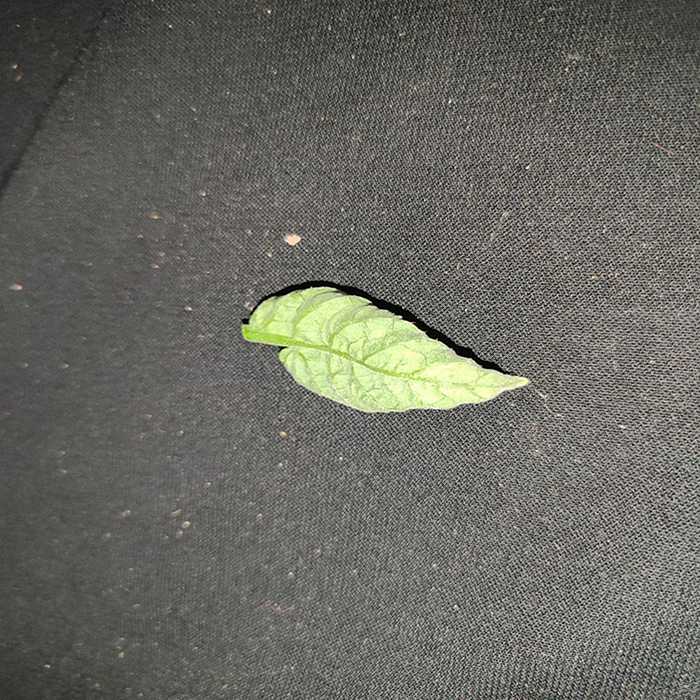
Plant: Tomato
Label: Tomato leaf curl virus